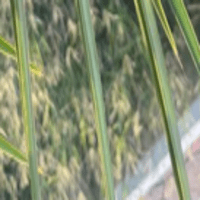
Label: Healthy sample